Masked palm civet

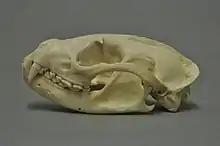
Skull of a masked palm civet

The masked palm civet's fur is grayish to ochraceous, black on the head, shoulders and neck, and blackish brown on the tail and feet. It has a white blaze on the forehead; white marks above and below the eyes extend to the ears, forming a half-collar.